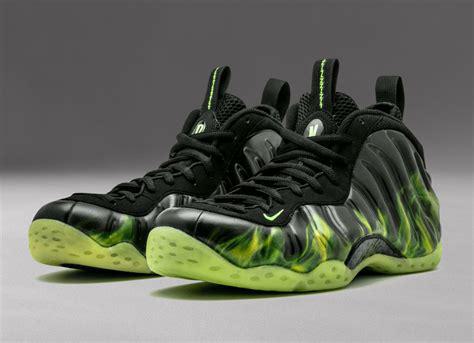
Brand: Nike
Model: Air Foamposite One